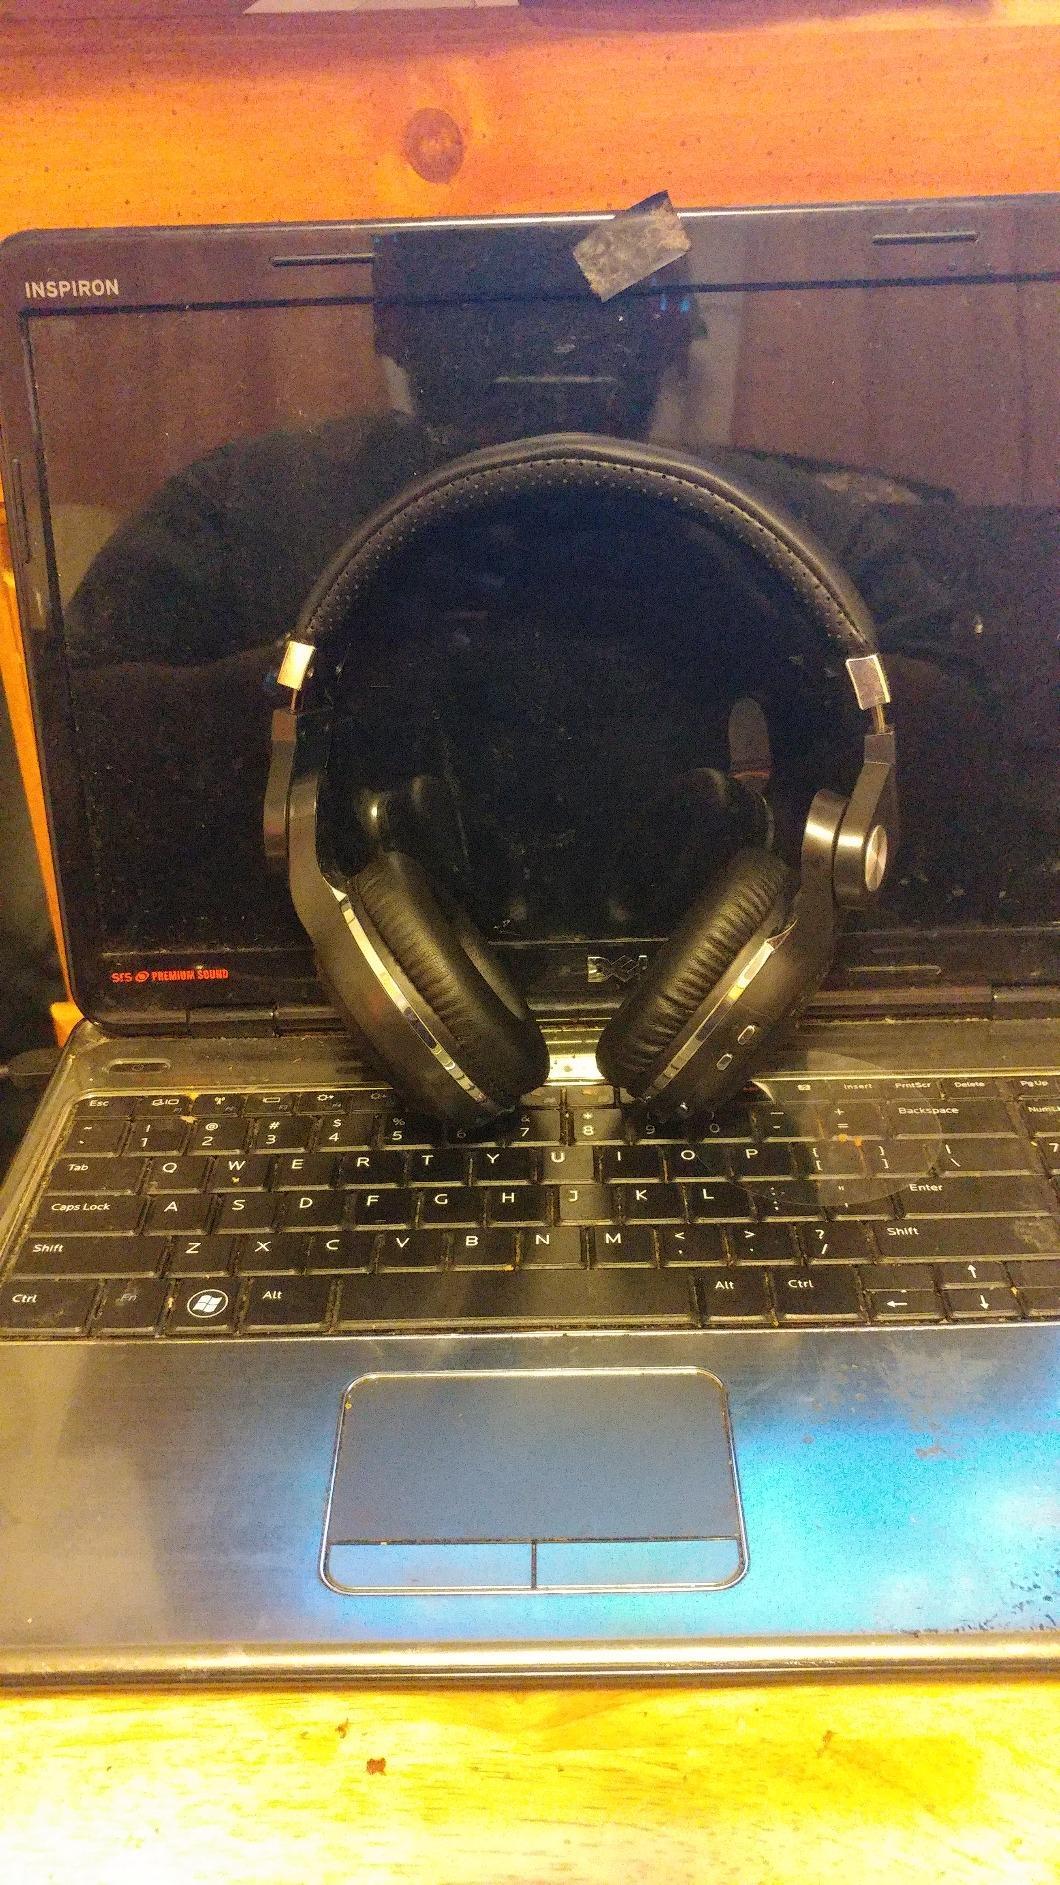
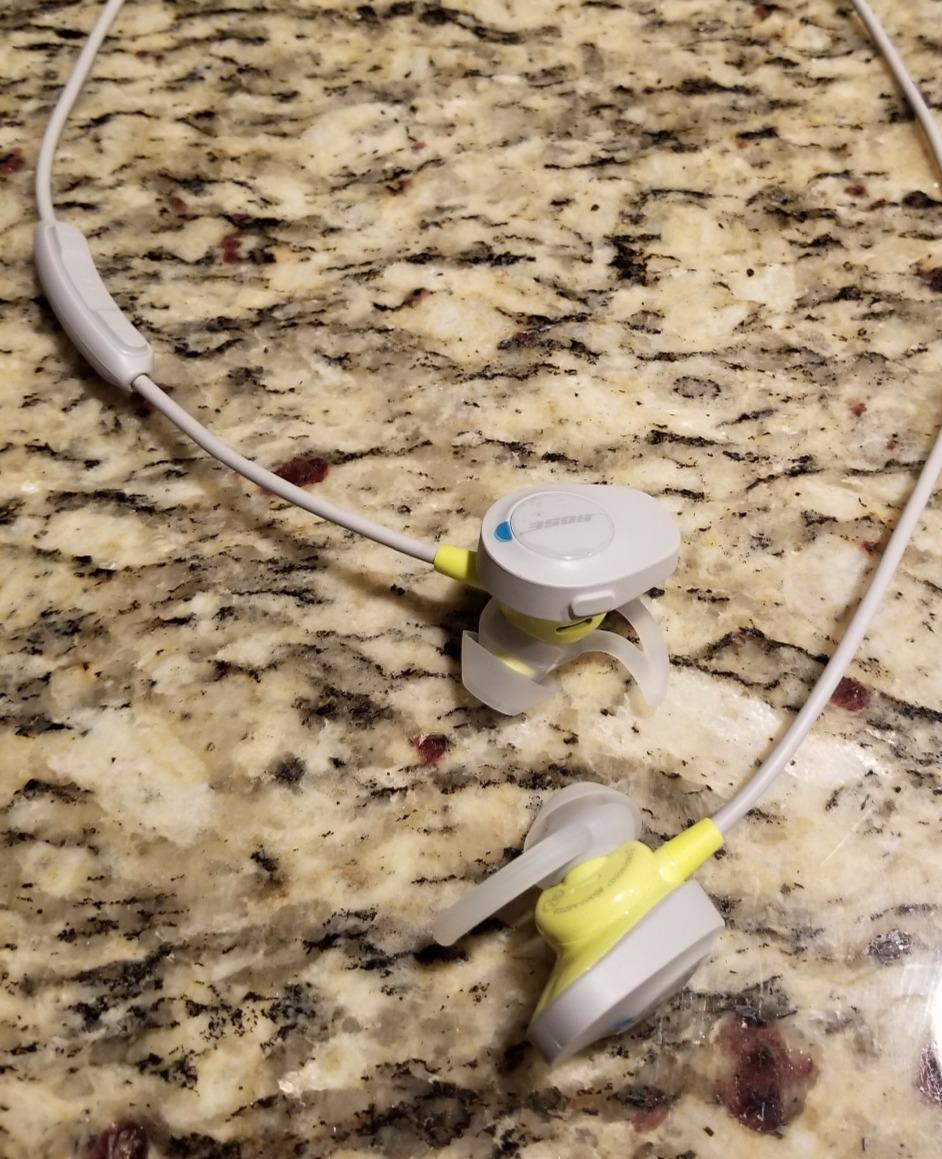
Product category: headphones
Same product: no